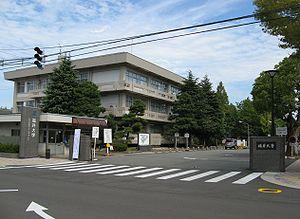
L'Université de Fukui est une université nationale japonaise, située à Fukui, dans la préfecture de Fukui.